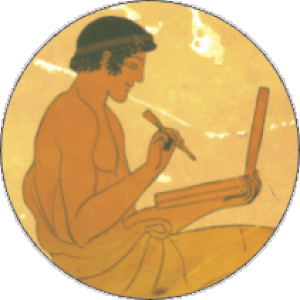
L'histoire de la rhétorique rassemble les usages pratiques de l'art oratoire ainsi que les études et traités théoriques sur l'éloquence et le système rhétorique. Elle prend sa source dans la Grèce antique pour être redécouverte au XXᵉ siècle, à travers les besoins de communication.
La rhétorique est à la fois la science et l'art de l'action du discours sur les esprits. Le mot provient du latin rhetorica, emprunté au grec ancien ῥητορικὴ τέχνη, qui se traduit par « technique, art oratoire ». Plus précisément, selon Ruth Amossy : « telle qu’elle a été élaborée par la culture de la Grèce antique, la rhétorique peut être considérée comme une théorie de la parole efficace liée à une pratique oratoire ».